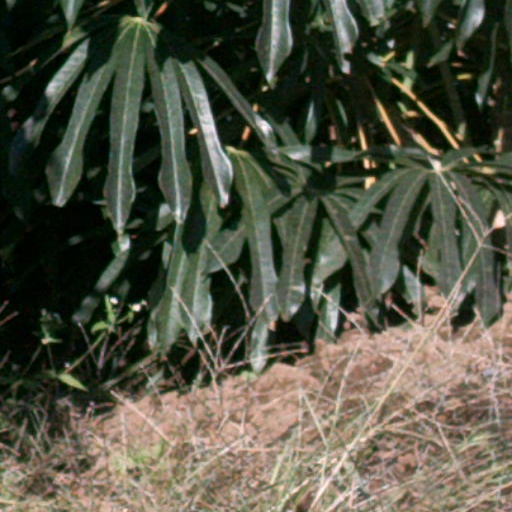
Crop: cassava